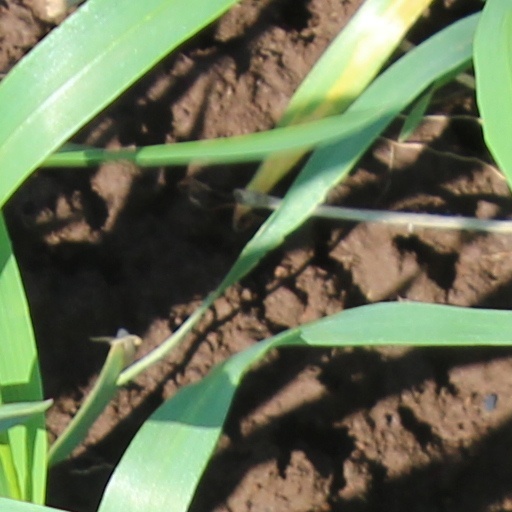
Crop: wheat